Puppigerus

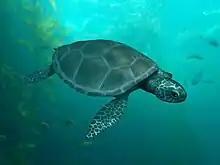
Restoration of "P. camperi"

Fossils show that "Puppigerus" was around long, and its weight has been estimated as being somewhere around . Although cheloniids such as "Puppigerus" first appeared during the Cretaceous, several traits of this genus give it more of a resemblance to modern cheloniids: its "huge" eyes pointed sideways rather than upward, unlike more primitive cheloniids, and its shell was completely ossified. The pygal (rearmost plate of the upper shell) also lacked the notch seen in earlier cheloniids. It was a herbivore, living on marine vegetation, and one of the "best-adapted" prehistoric turtles; its "unusually large" eyes helped it gather as much light as possible, and its specialized jaw structure kept it from accidentally breathing in water. Its front legs were flipper-like, but its hind legs were not developed in this manner, suggesting it would have spent considerable time on dry land, where females would have laid their eggs.